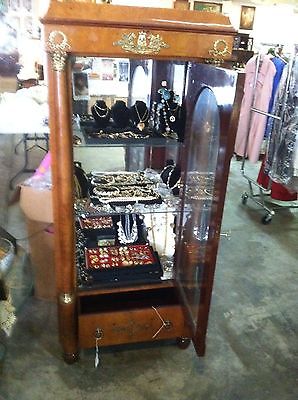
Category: cabinet